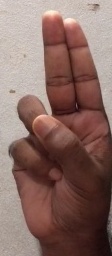
ASL sign: U